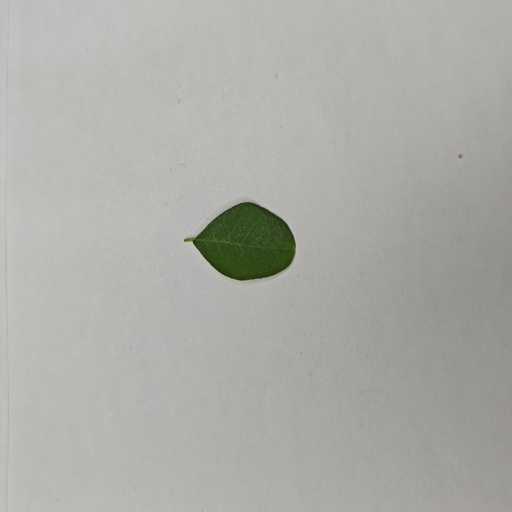
Species: Sojina
Leaf condition: Healthy Leaf